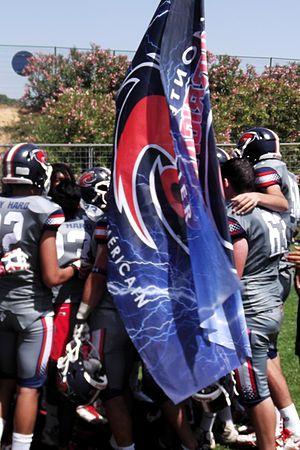
Fin de match, championnat de France Junior (J9), Hurricanes vs Blue Stars Marseille (08.06.2014).
Les Hurricanes de Montpellier sont un club sportif français de football américain créé en 2005 et basé à Montpellier.